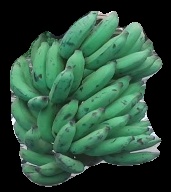
Variety: elakki-bale
Grade: grade3